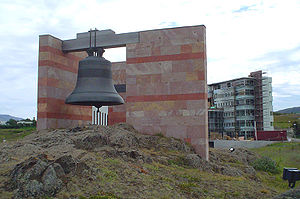
Universitetet i Akureyri
'Íslandsklukkan i 2004, med Borgir under opførsel i baggrunden.
Universitetet i Akureyri eller Háskólinn á Akureyri som det hedder på islandsk er et universitet i Islands fjerdestørste by, Akureyri der ligger i den nordøstlige del af øen. Det blev etableret den. 5. september 1987, og er siden vokset så det i dag indeholder sundhedsvidenskab, humaniora, samfundsvidenskab og en handelshøjskole og fakultet for naturvidenskab. I efterårssemestret 2014 havde universitetet over 2.000 studerende, hvoraf halvdelen var fjernstuderende, hvilket gør det til den største udbyder af fjernstudier i landet.